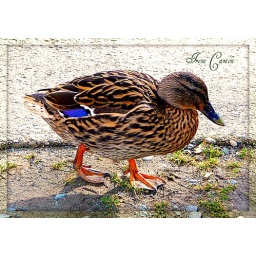
i just love the patch of blue on this duck and her little turned in foot